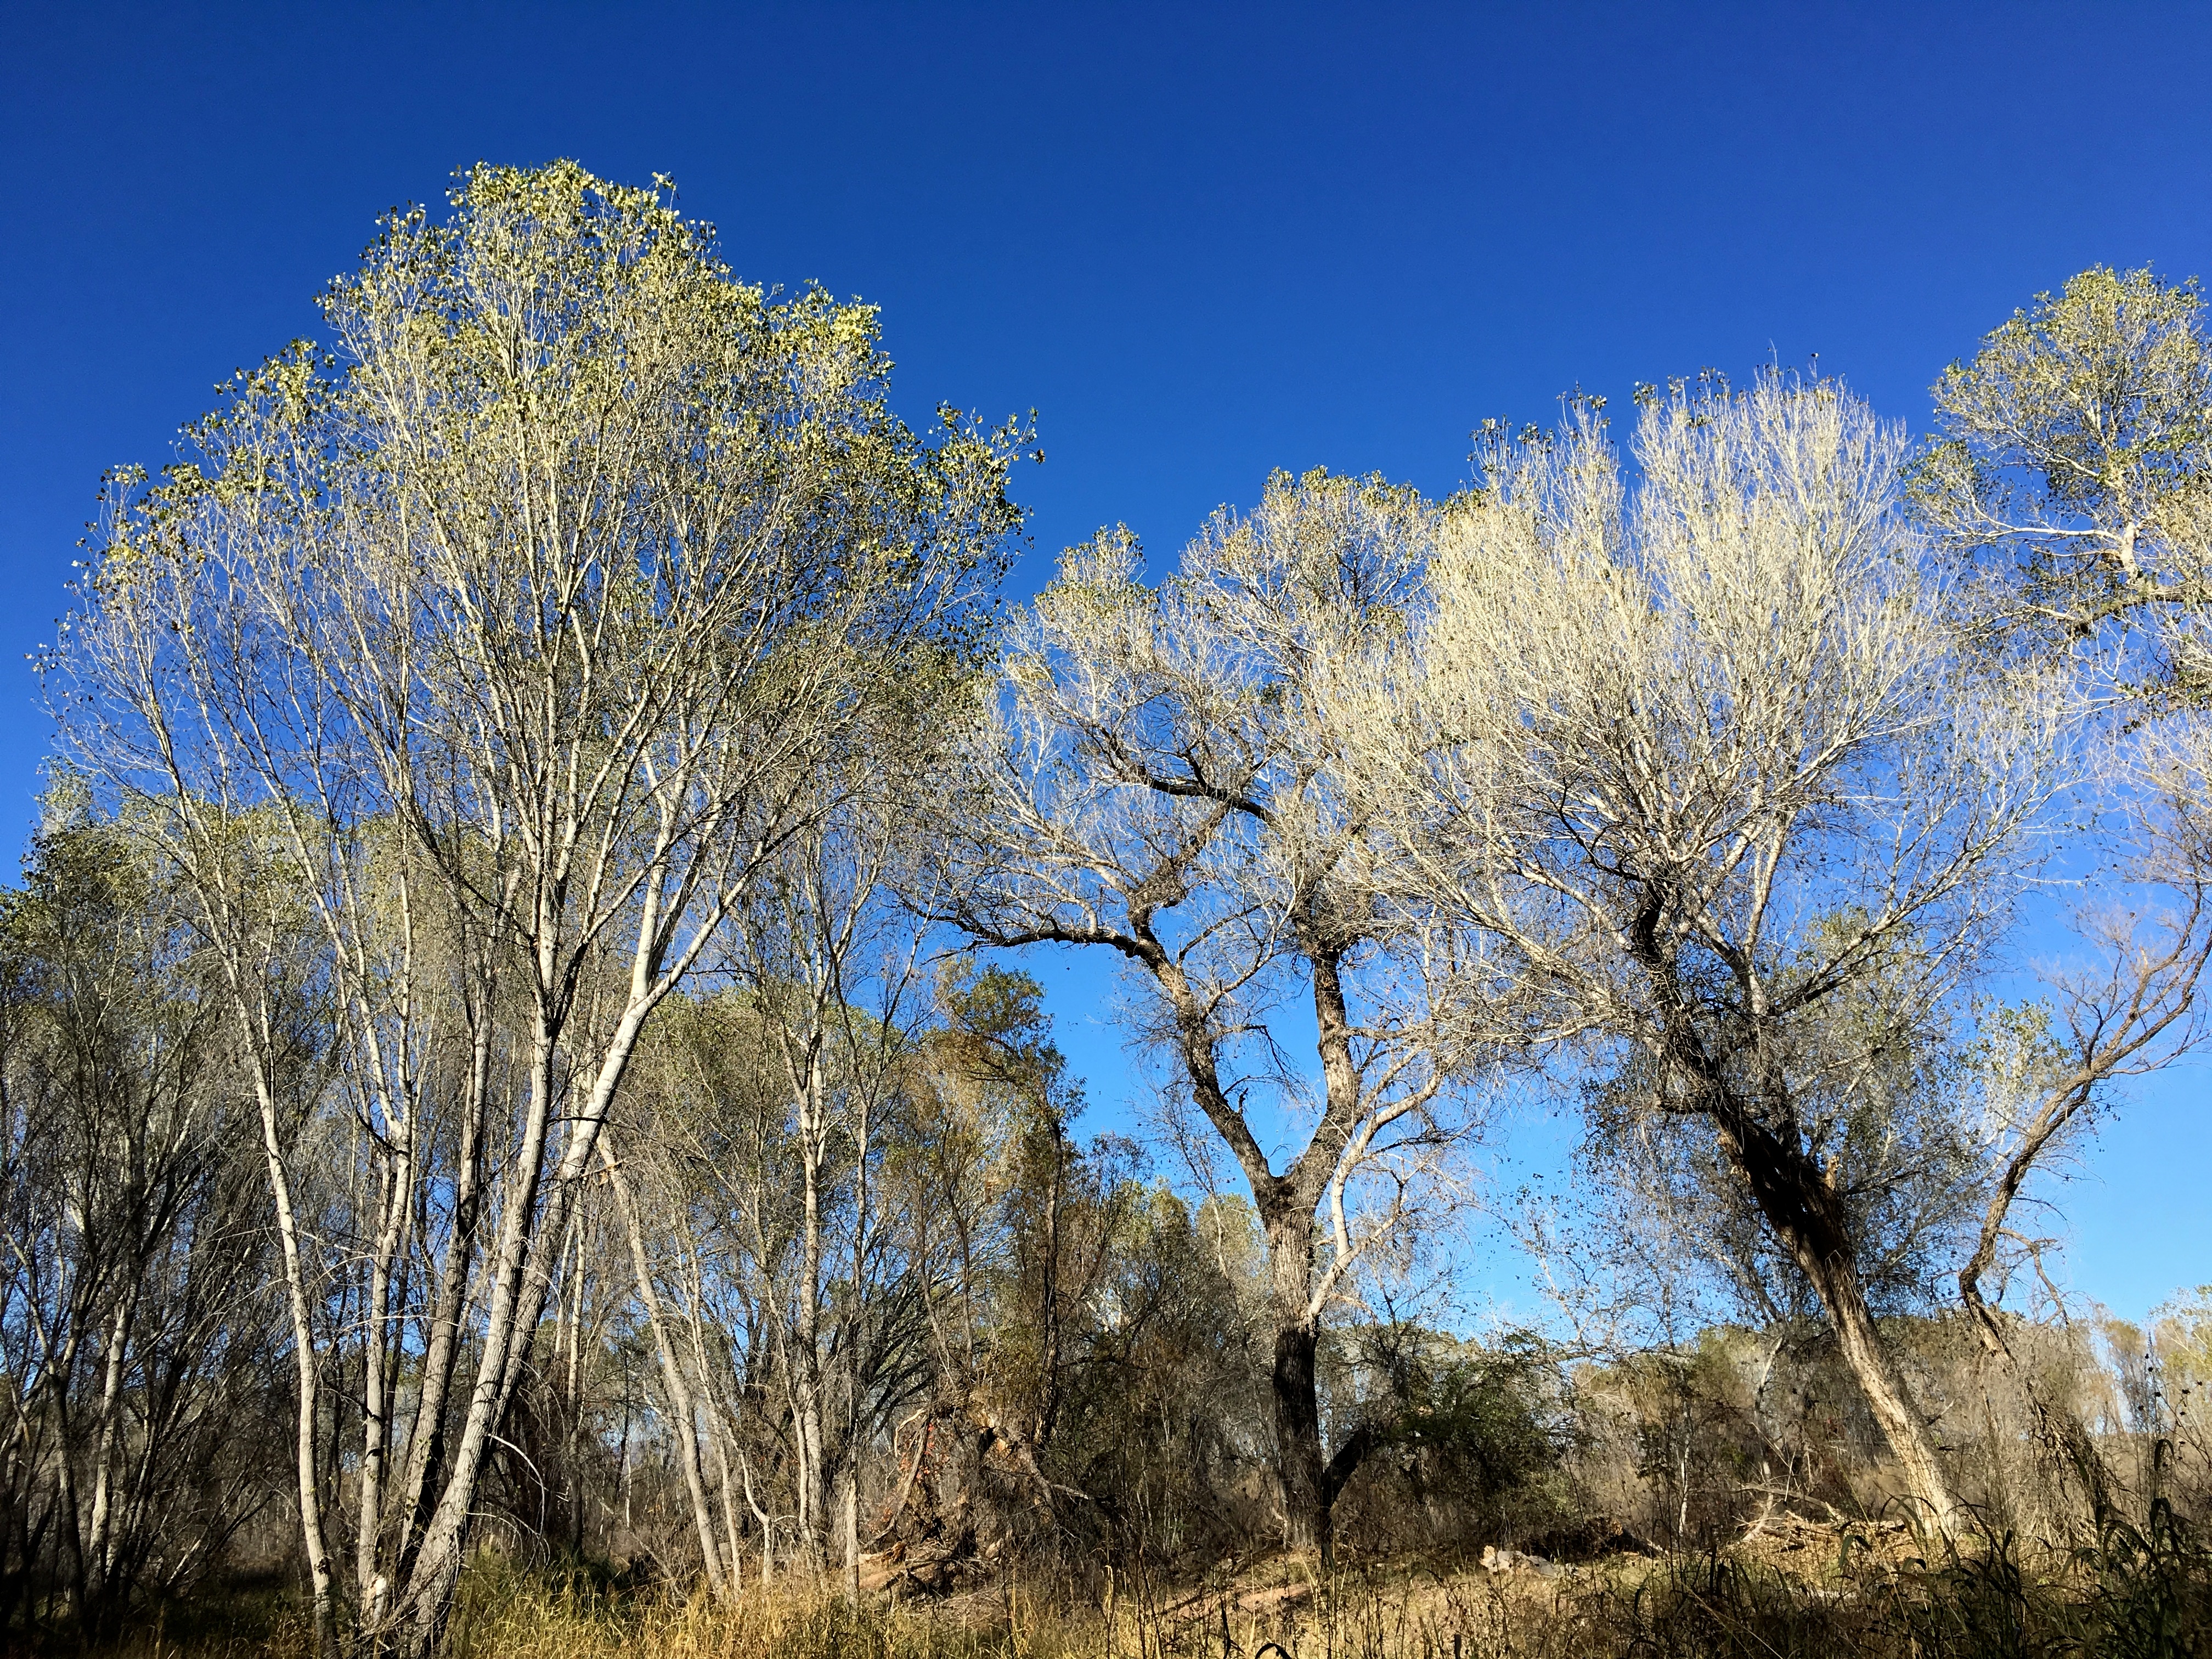
tree, nature, branch, blossom, winter, plant, sky, meadow, sunlight, leaf, flower, frost, autumn, season, woodland, ecosystem, woody plant